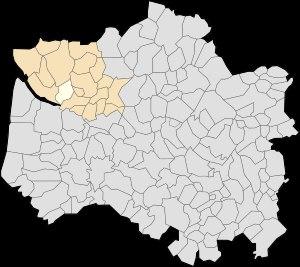
Tubersent est une commune française située dans le département du Pas-de-Calais en région Hauts-de-France.